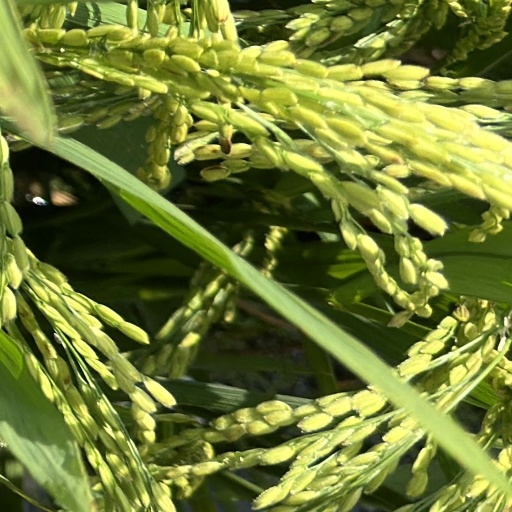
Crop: rice